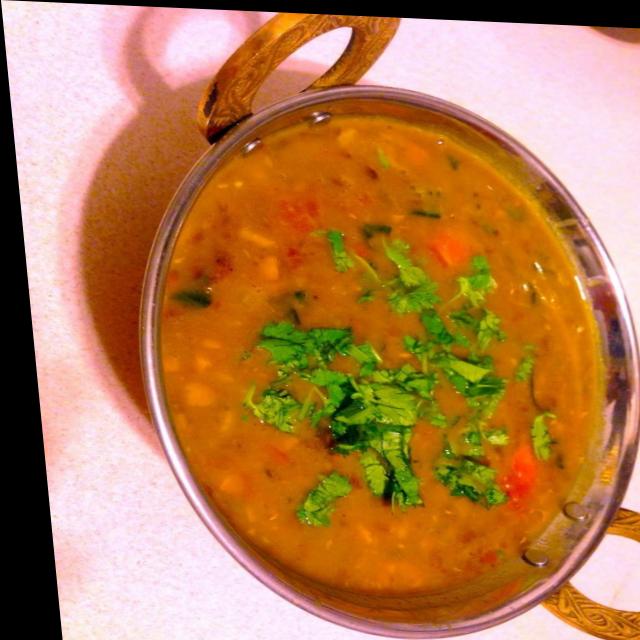
Dish: dal_makhani